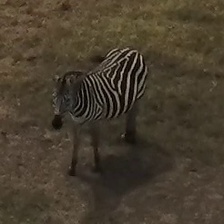
Pose orientation: front-left